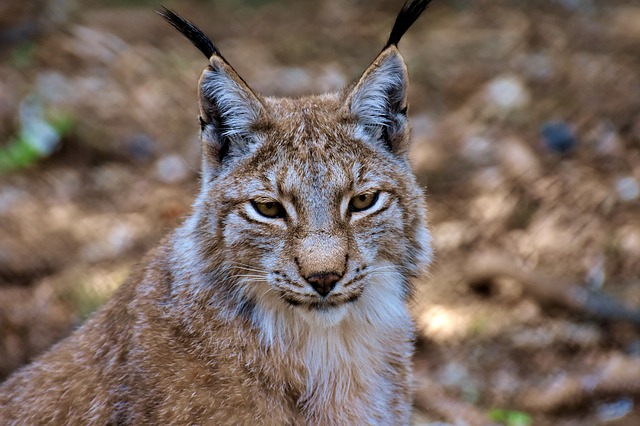
Label: gatto